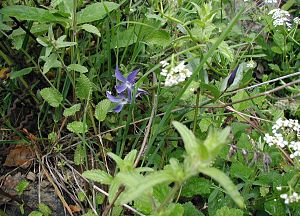
Singrøn
Vinca herbaceae set på sydsiden af Kaukasus.
Vinca herbaceae set på sydsiden af Kaukasus.
Singrøn er en lille slægt med 7 arter, som er udbredt i Europa, Nordafrika og Mellemøsten. Det er stauder eller halvbuske med krybende vækst og helrandede, modsatte blade. Blomsterne sidder i bladhjørnerne, og de er regelmæssige og blå. Frugterne er kapsler, men de ses sjældent i Danmark. Her omtales kun de arter, der dyrkes i Danmark.